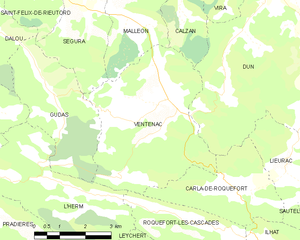
Carte des communes françaises: Ventenac